John William Finn

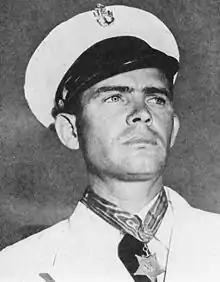
John William Finn wearing his Medal of Honor

John William Finn (24 July 1909 – 27 May 2010) was a sailor in the United States Navy who, as a chief petty officer and aviation ordnanceman, received the United States military's highest decoration, the Medal of Honor, for his actions during the attack on Pearl Harbor in World War II. Though ordnancemen are only responsible for performing maintenance on guns and handling of munitions, Finnwhen the Japanese bombed Naval Air Station Kaneohe Bay during the 7 December attackearned the medal by firing a machine gun from an exposed position throughout the attack, despite being repeatedly wounded. He continued to serve in the Navy and in 1942 was commissioned an ensign. In 1947 he was reverted to chief petty officer, eventually rising to lieutenant before his 1956 retirement. In his later years he made many appearances at events celebrating veterans. At the time of his death, Finn was the oldest living Medal of Honor recipient, the last living recipient from the attack on Pearl Harbor, and the last living United States Navy recipient of World War II.